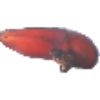
Label: Banana Red 1